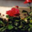
Label: rose